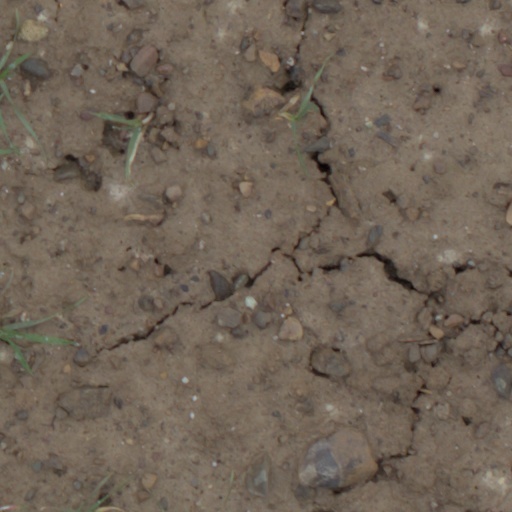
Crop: wheat